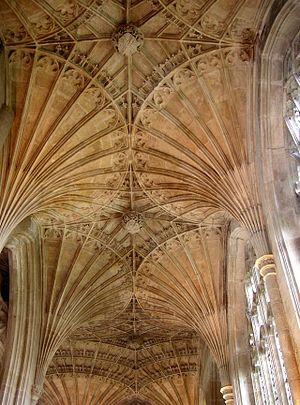
Une voûte en éventail est une forme de voûte utilisée dans le style gothique perpendiculaire où les nervures ont toutes la même courbe et sont équidistantes, à la manière d'un éventail. L'invention et la diffusion de cet élément décoratif sont fortement associés à l'Angleterre.